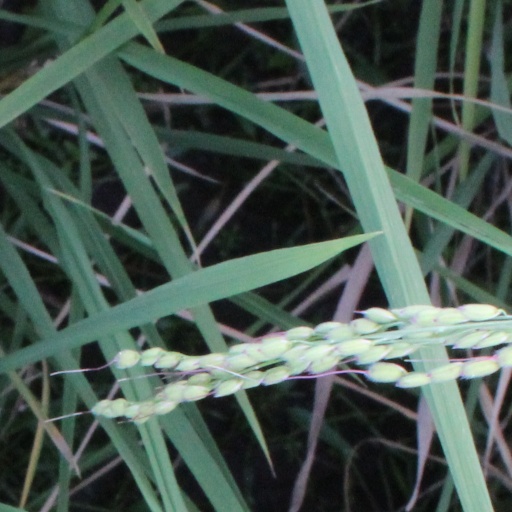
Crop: rice